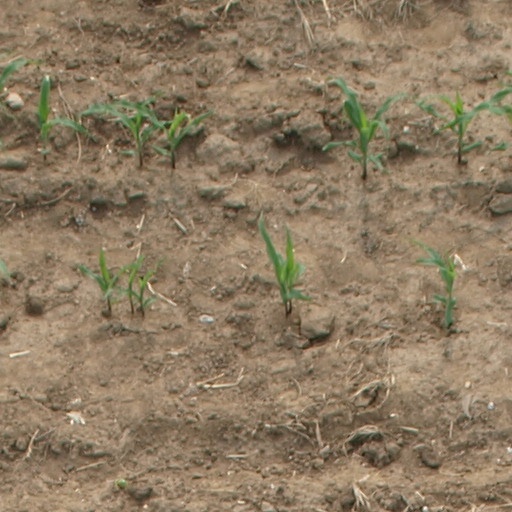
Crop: maize; corn